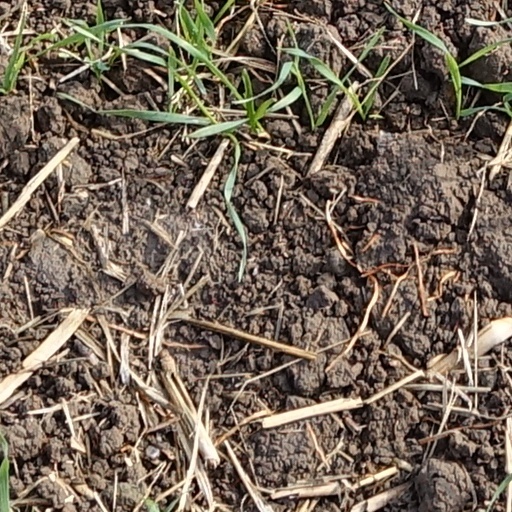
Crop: wheat